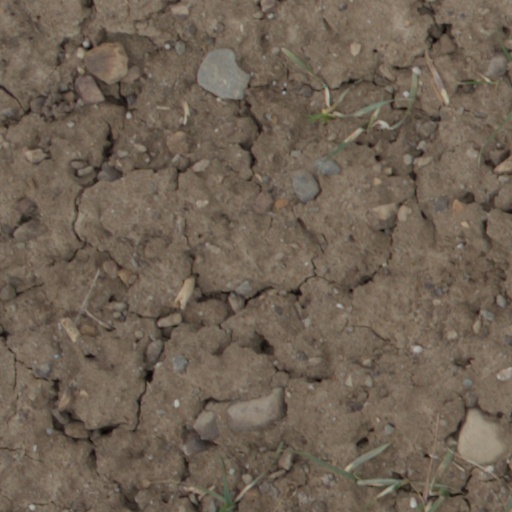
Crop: wheat